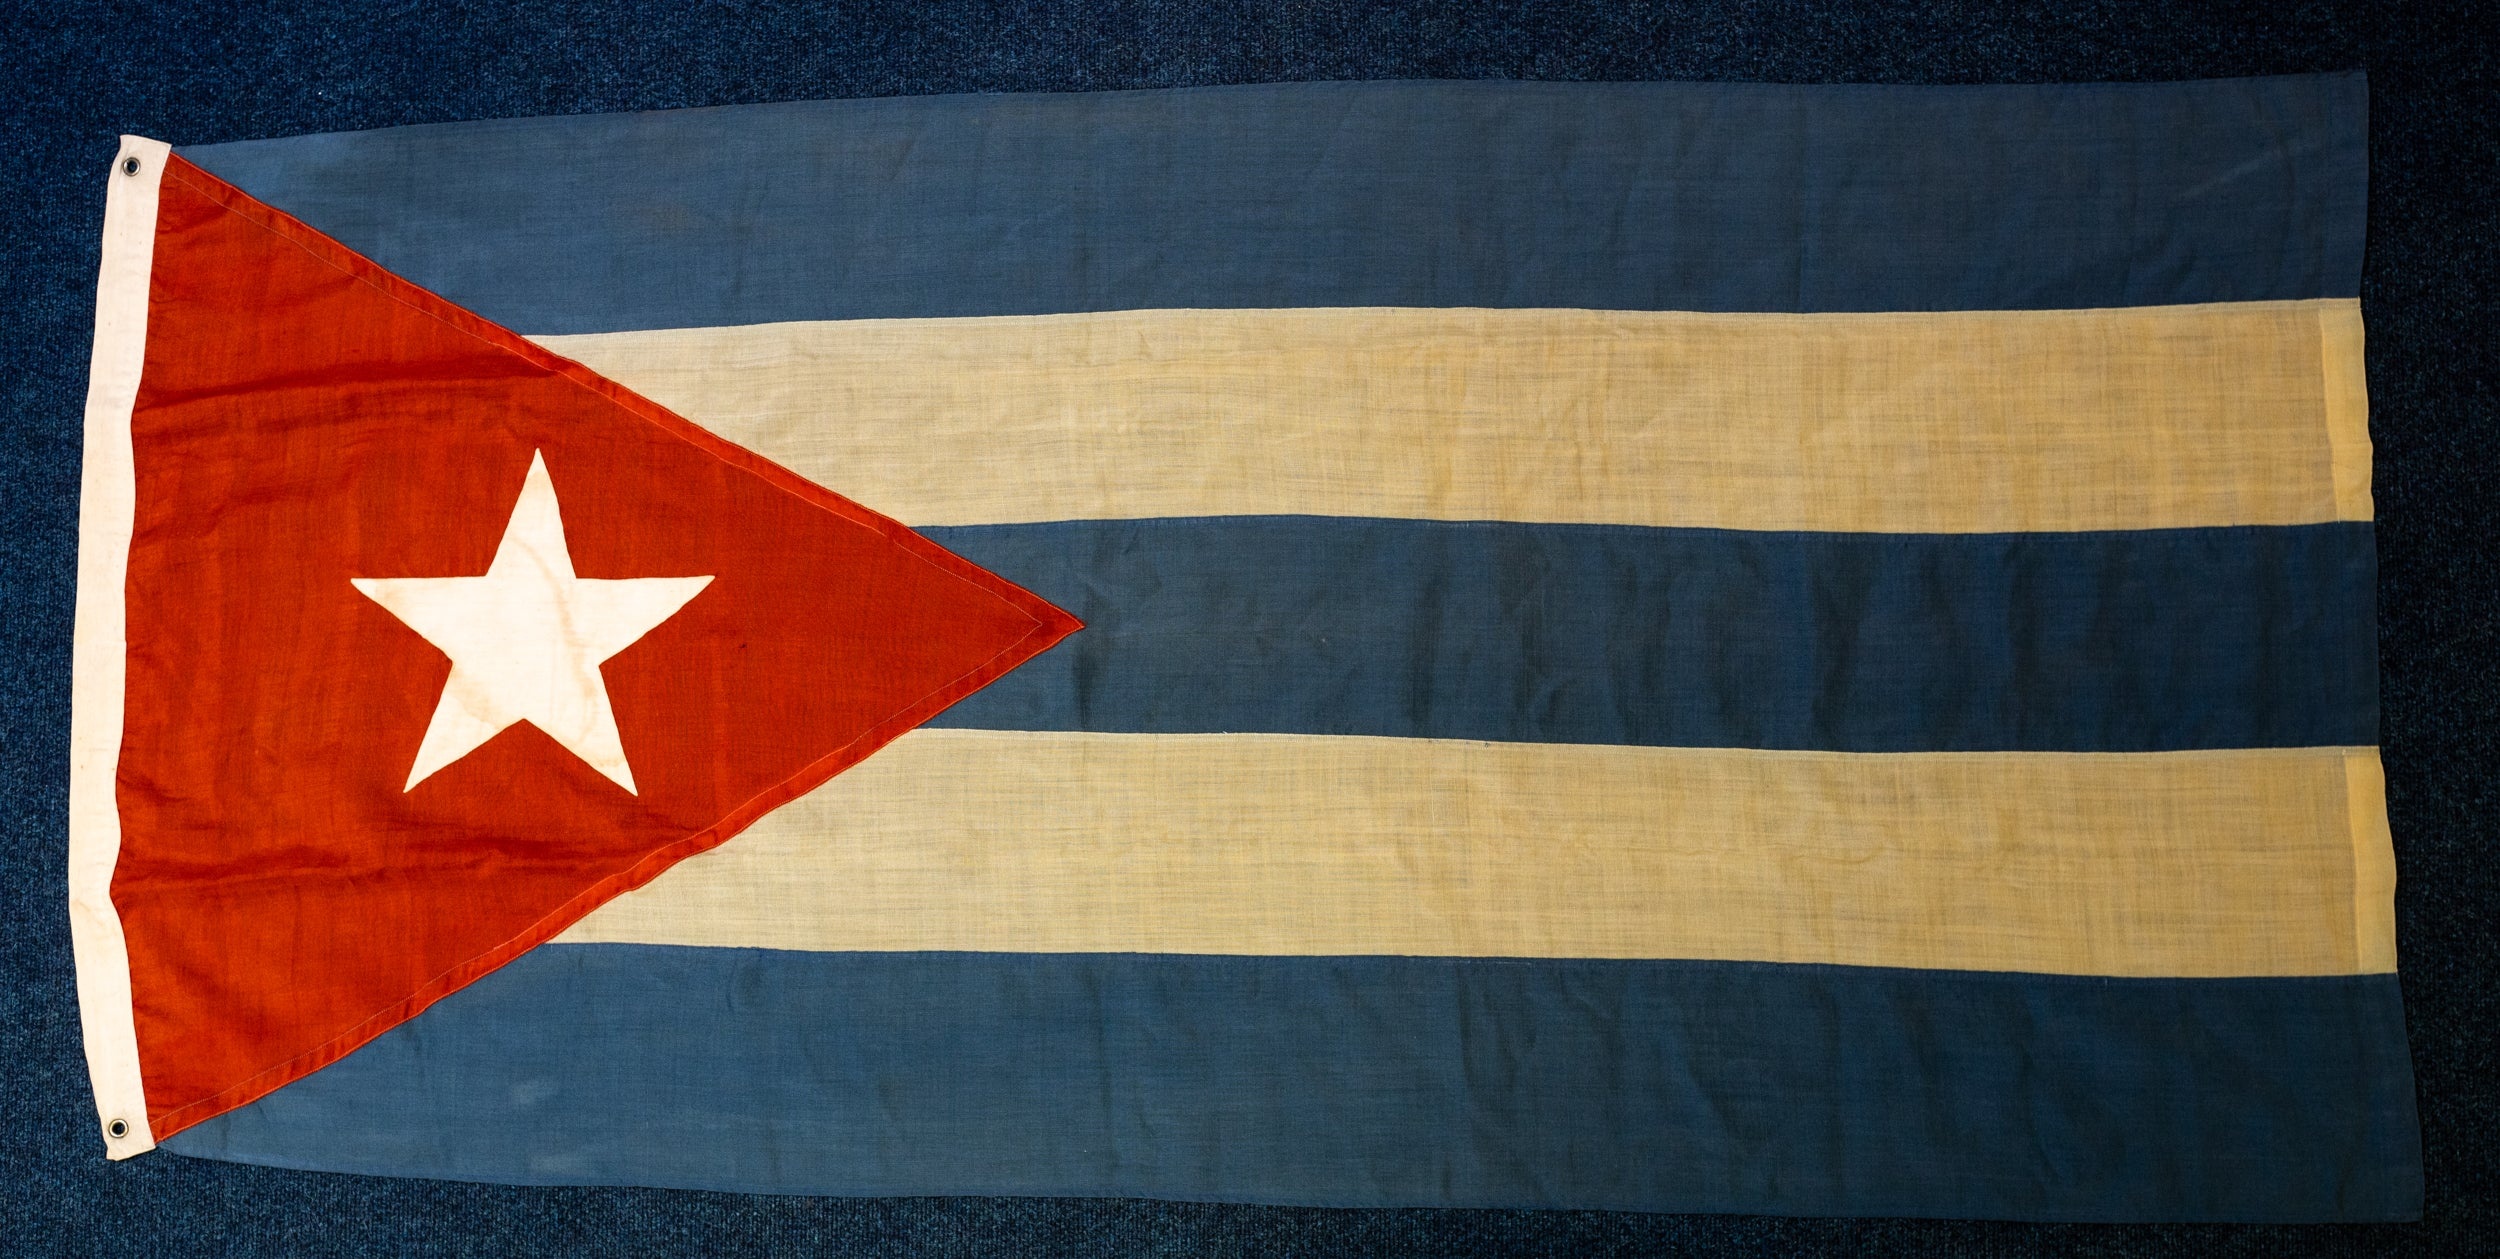
Che Guevara’s personally owned, signed and inscribed Bay of Pigs victory Cuba flag
A Che Guevara owned, signed and inscribed Cuba flag, used to celebrate the Bay of Pigs victory. Guevara has signed faintly on a blue portion of the flag (see images). Guevara-signed Cuban flags are vanishingly rare. 72 x 36 inches. History The Bay of Pigs Invasion of April 1961 was a failed CIA-backed attack to remove Castro from power. The invasion comprised 1,400 US-trained Cubans who had fled their homes when Castro took power. Castro’s troops outnumbered them. The invaders surrendered within a day. Guevara stood with Castro during the invasion. Following the victory celebrations, Guevara held on to this flag used to celebrate the failed coup. Guevara inscribed, in Spanish, ‘’Victoria [victorious], che 61’’ on a blue portion of the flag. The signature is not prominent but is clearly legible. Please note, the second close-up image of Guevara's signature has been digitally enhanced. After Guevara’s death in 1967, ownership of the flag passed to Natty Revuelta Clews and remained at her house until her death in 2015. In 1986, due to the number of items being stolen from her, Natty Revuelta Clews decided to put her name on all her important possessions, hence her name on the flag. The flag also contains the words "N. Revuelta" and "Dedicated Che", likely both in Natty Revuelta Clews' hand. Provenance Acquired by the previous owner at the estate sale of Fidel Castro's mistress Natty Revuelta Clews, between December 2015 and July 2016. The previous owner is British businessman Mr Gary Shannon, who knew the Castro family and their associates for 20+ years from circa 2000. Mr Shannon helped provide technology and communications infrastructure to Cuba. The item formed part of Mr Shannon’s private Jagdamer Museum of Castro and Guevara memorabilia, from 2016 to 2020. Natty Revuelta Clews (December 26, 1925 – February 27, 2015) was the mistress of Fidel Castro from 1955 until her death. Their daughter, Alina, was born in 1956. Revuelta - a wealthy socialite - was instrumental in assisting Castro overthrow the Batista regime in Cuba. Revuelta sold her jewels to support the Cuban rebels, helped plan the 26th of July Movement uprising in 1953 and, crucially, helped Fidel Castro co-ordinate the Cuban Revolution while he was imprisoned between 1953 and 1955, through exchanging secret messages with Castro. The pair began their affair upon Castro’s release from prison in May 1955. Free global delivery. 28-day no quibble returns. Certificate of Authenticity and our Lifetime Moneyback Guarantee of Authenticity included. BUY NOW: Order online, by phone +44 (0)1534 639 998, or via email info@paulfrasercollectibles.com
Brand: Paul Fraser Collectibles
Category: Arts & Entertainment > Hobbies & Creative Arts > Collectibles > Collectible Weapons > Collectible Guns > Rifles